Dawna Friesen

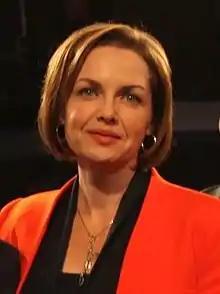
Friesen in 2011

Dawna Friesen (born October 8, 1964) is a Canadian television journalist, currently the chief anchor and executive editor of "Global National". She was previously a foreign correspondent for NBC News.